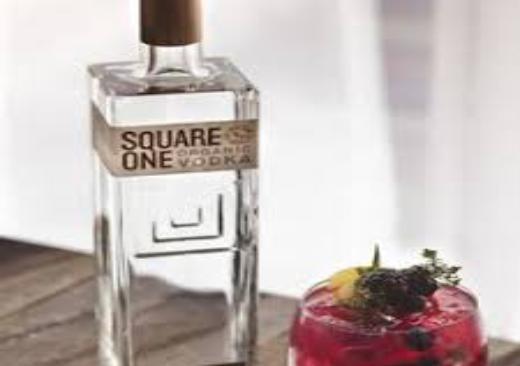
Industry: Food